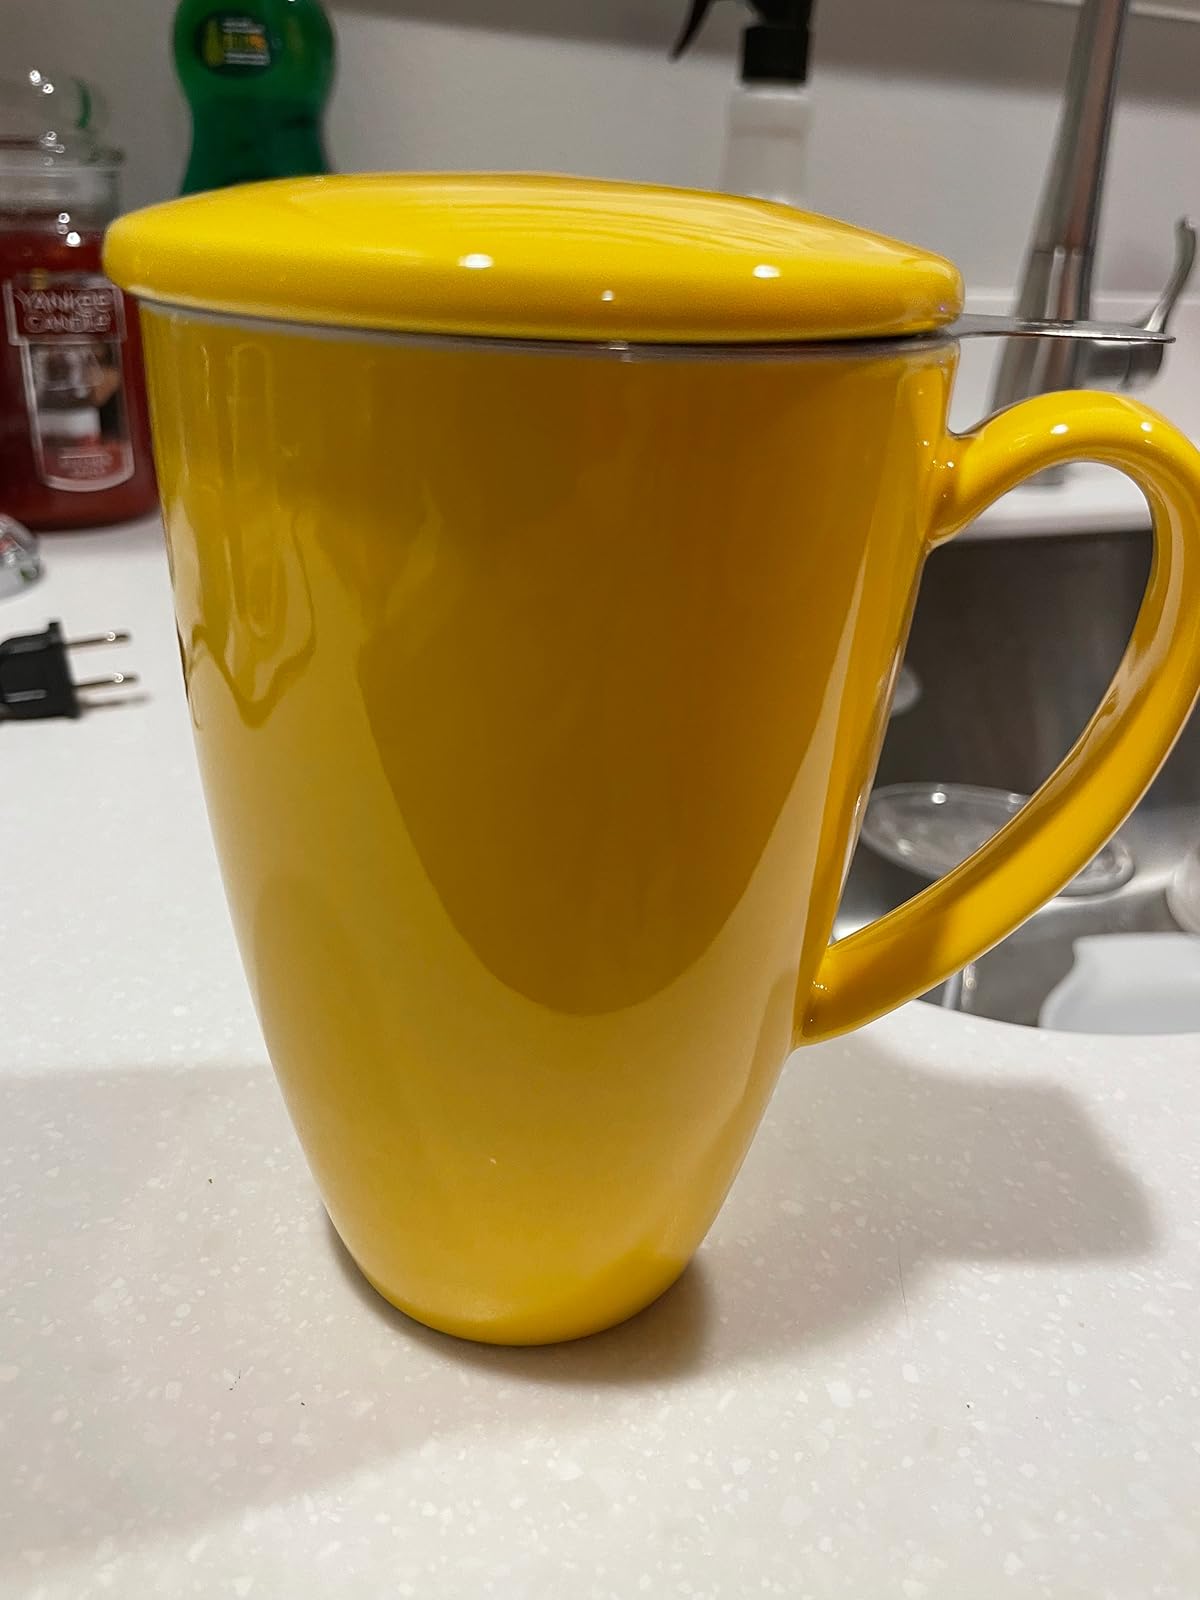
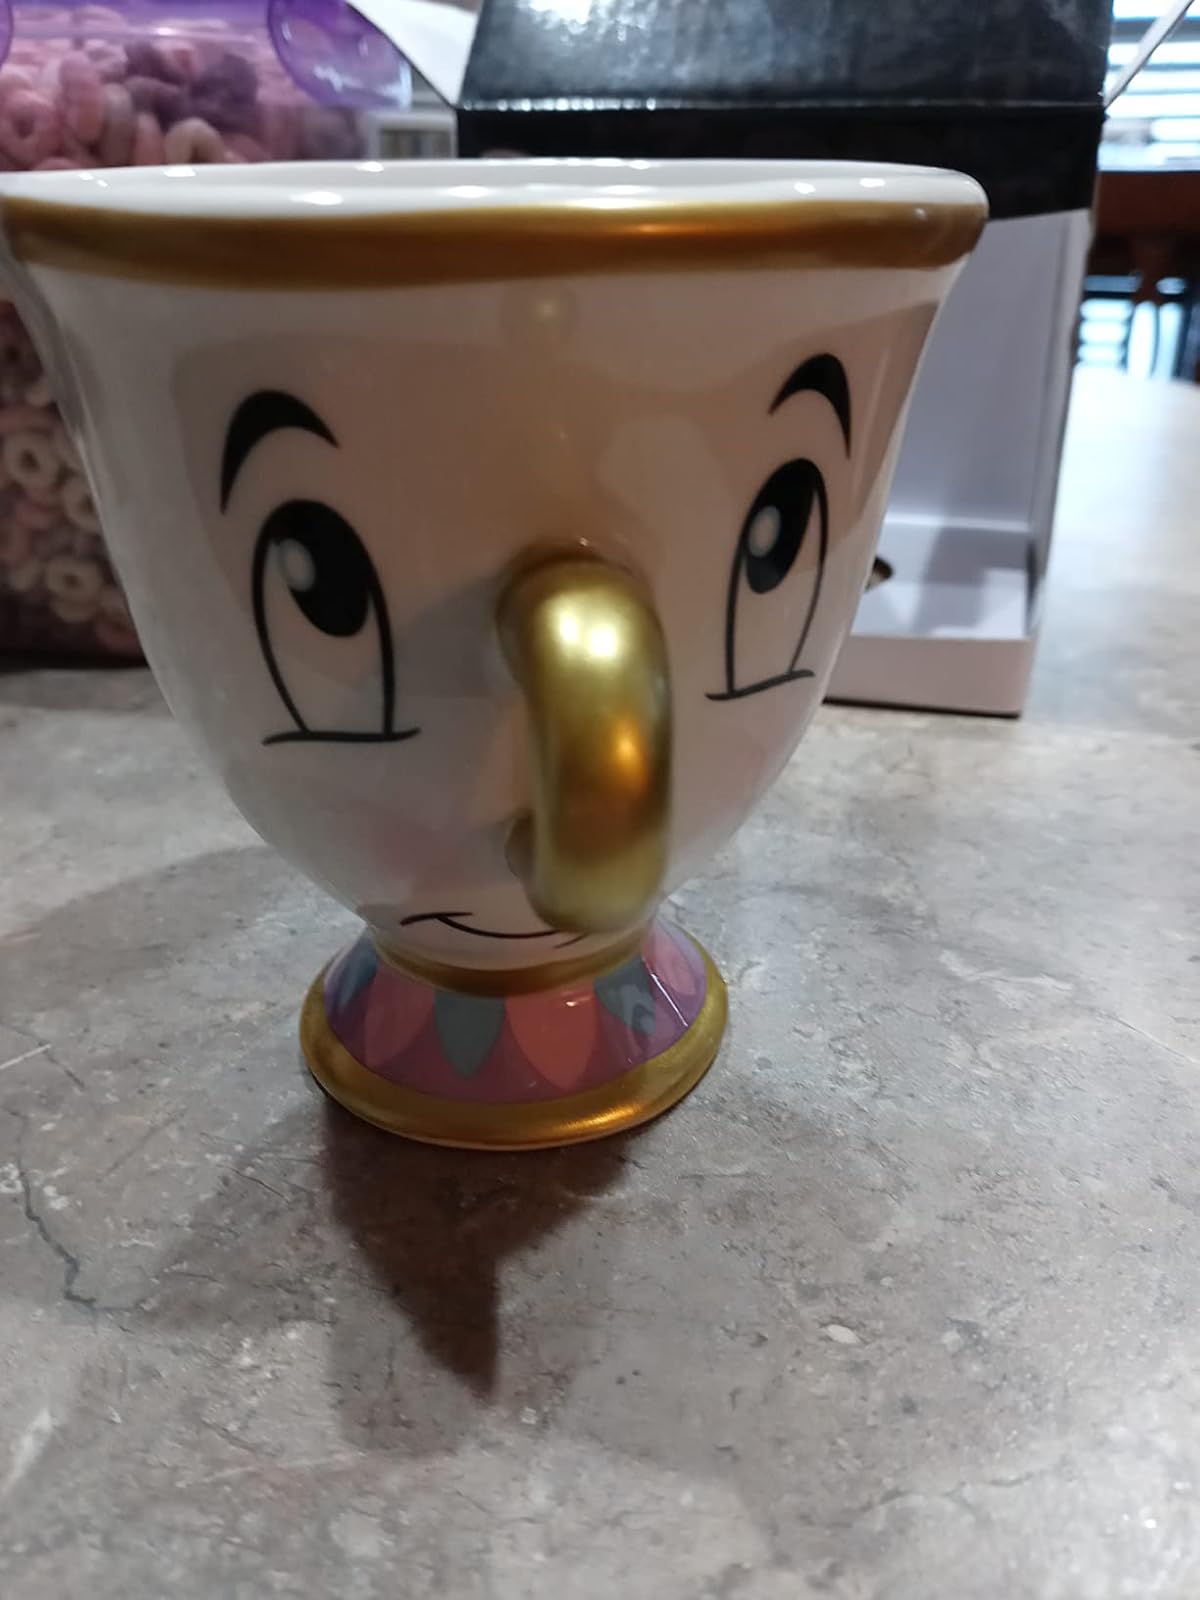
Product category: items_mug
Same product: no